Environmental racism in the United States

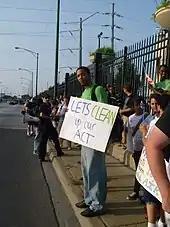
A protest at Crawford Coal Plant

Concentrated animal feeding operations (CAFOs) contribute to the adverse health effects experienced by EJ communities by releasing harmful gas emissions into the air (ammonia, volatile organic compounds, endotoxins, etc.) greatly reducing the surrounding air quality. Some ways that these chemicals pollute the air are through barns that contain animals, the storage of waste specially hog operations, handling the wasted stored These pollutants in the air are able to carry and transmit disease-causing bacteria and certain fungi. They can also pollute the soil and nearby water sources. The most common adverse effects of CAFOs in humans are increased asthma and reduced lung function.